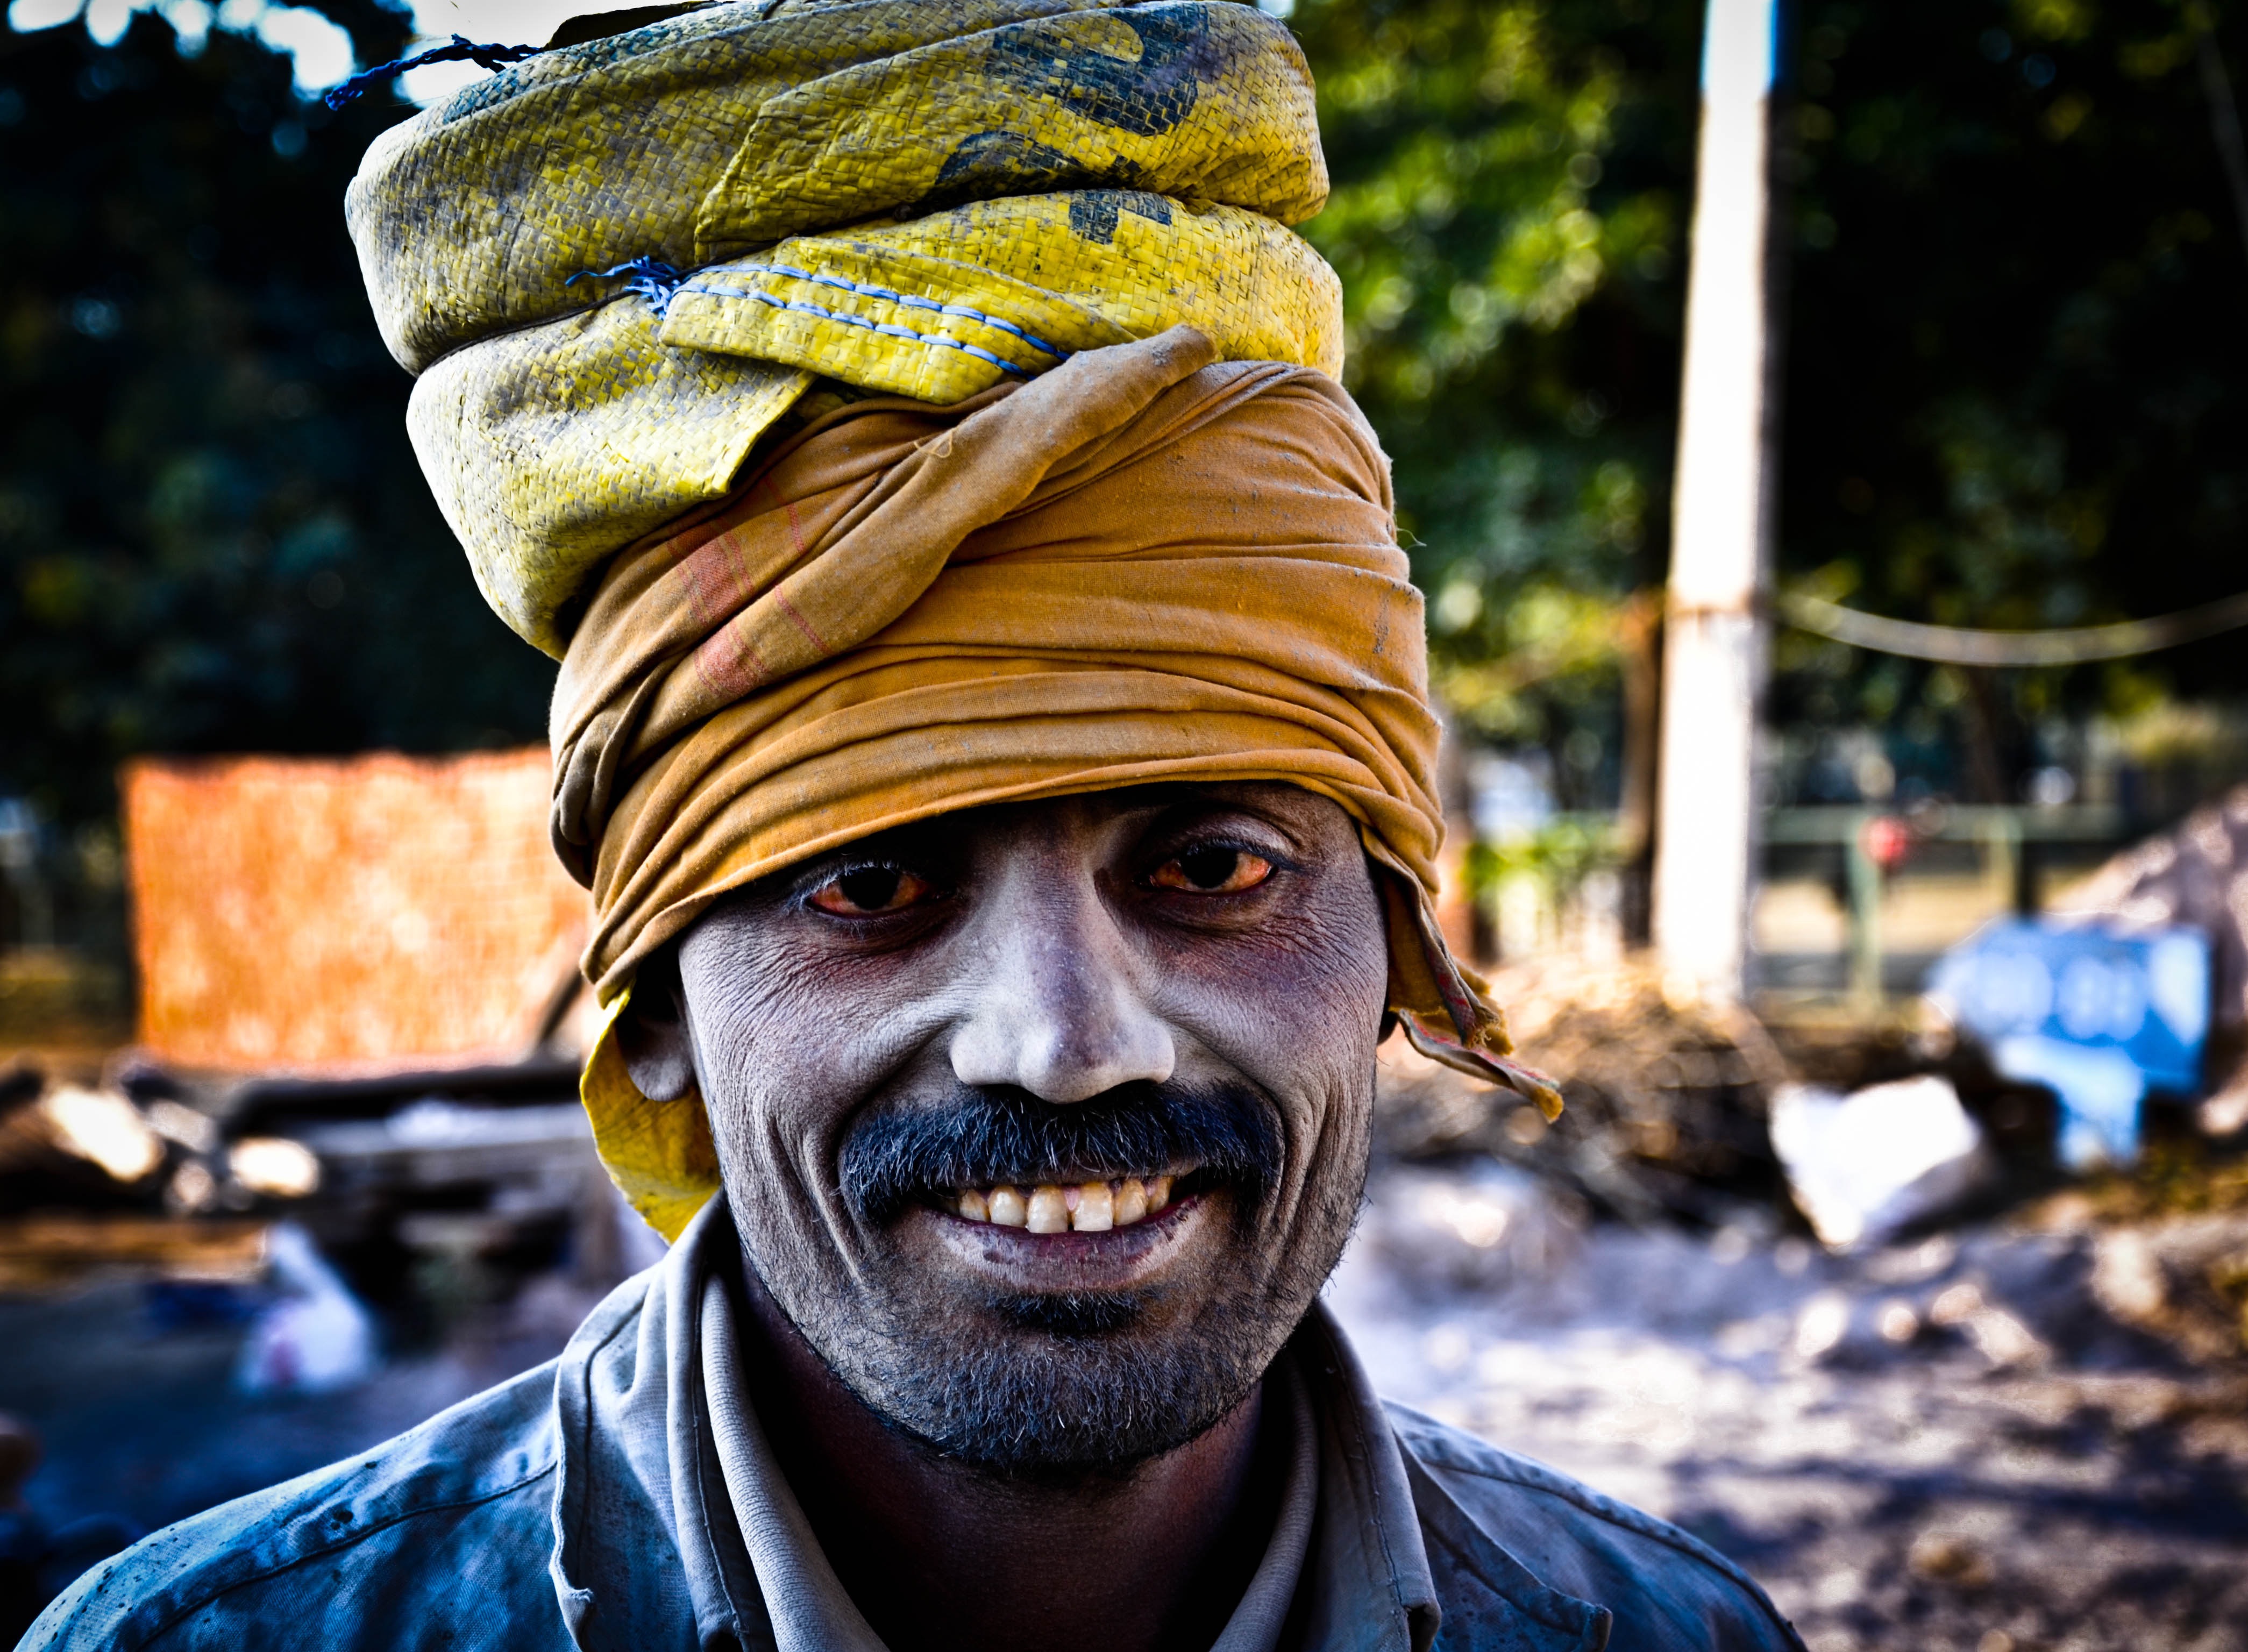
man, people, male, color, clothing